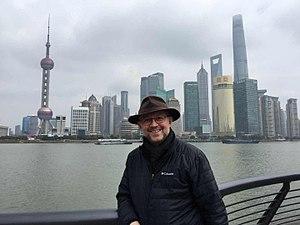
Nicolas Babin en 2018
Nicolas Babin, né le 9 avril 1966, est un entrepreneur et homme d'affaires français, spécialisé dans la ludification, l'innovation technologique et les technologies numériques. Il a notamment été Directeur chez Sony Europe de la robotique, de la communication et du marketing produit.